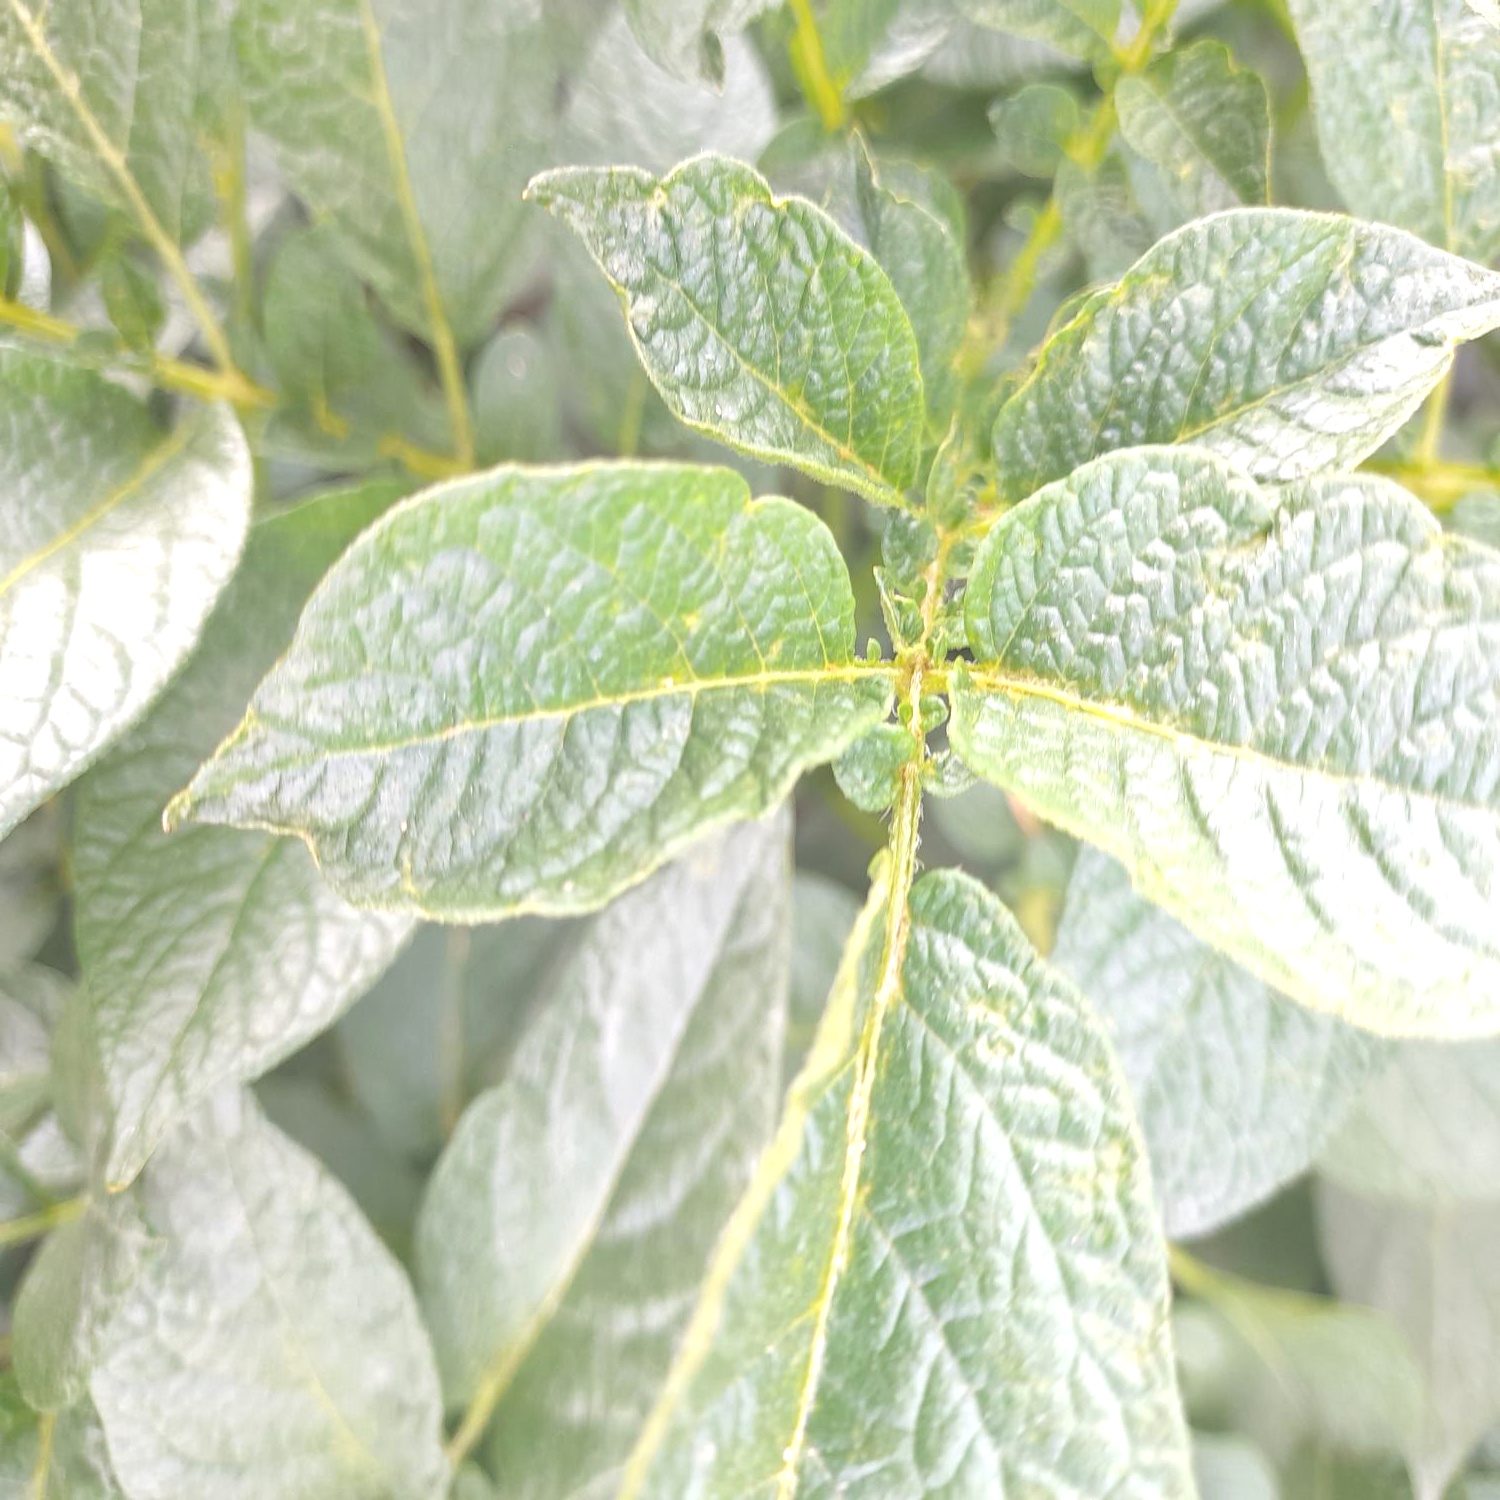
Etiqueta: Virus